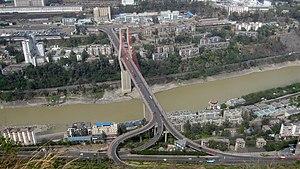
Panzhihua est une ville de la province du Sichuan en Chine. Sa population est de 502 500 habitants. Elle a été fondée en 1966 sur un méandre du Yangzi Jiang. Tandis que le reste du pays sortait de l'agitation de la Révolution culturelle, une ville moderne a été construite par de nouveaux colons attirés par ce site riche en minerais et par les emplois proposés par la compagnie minière. Aujourd'hui, une communauté multi-ethnique travaille dans les mines à ciel ouvert parmi les plus sûres du pays.